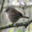
Label: bird